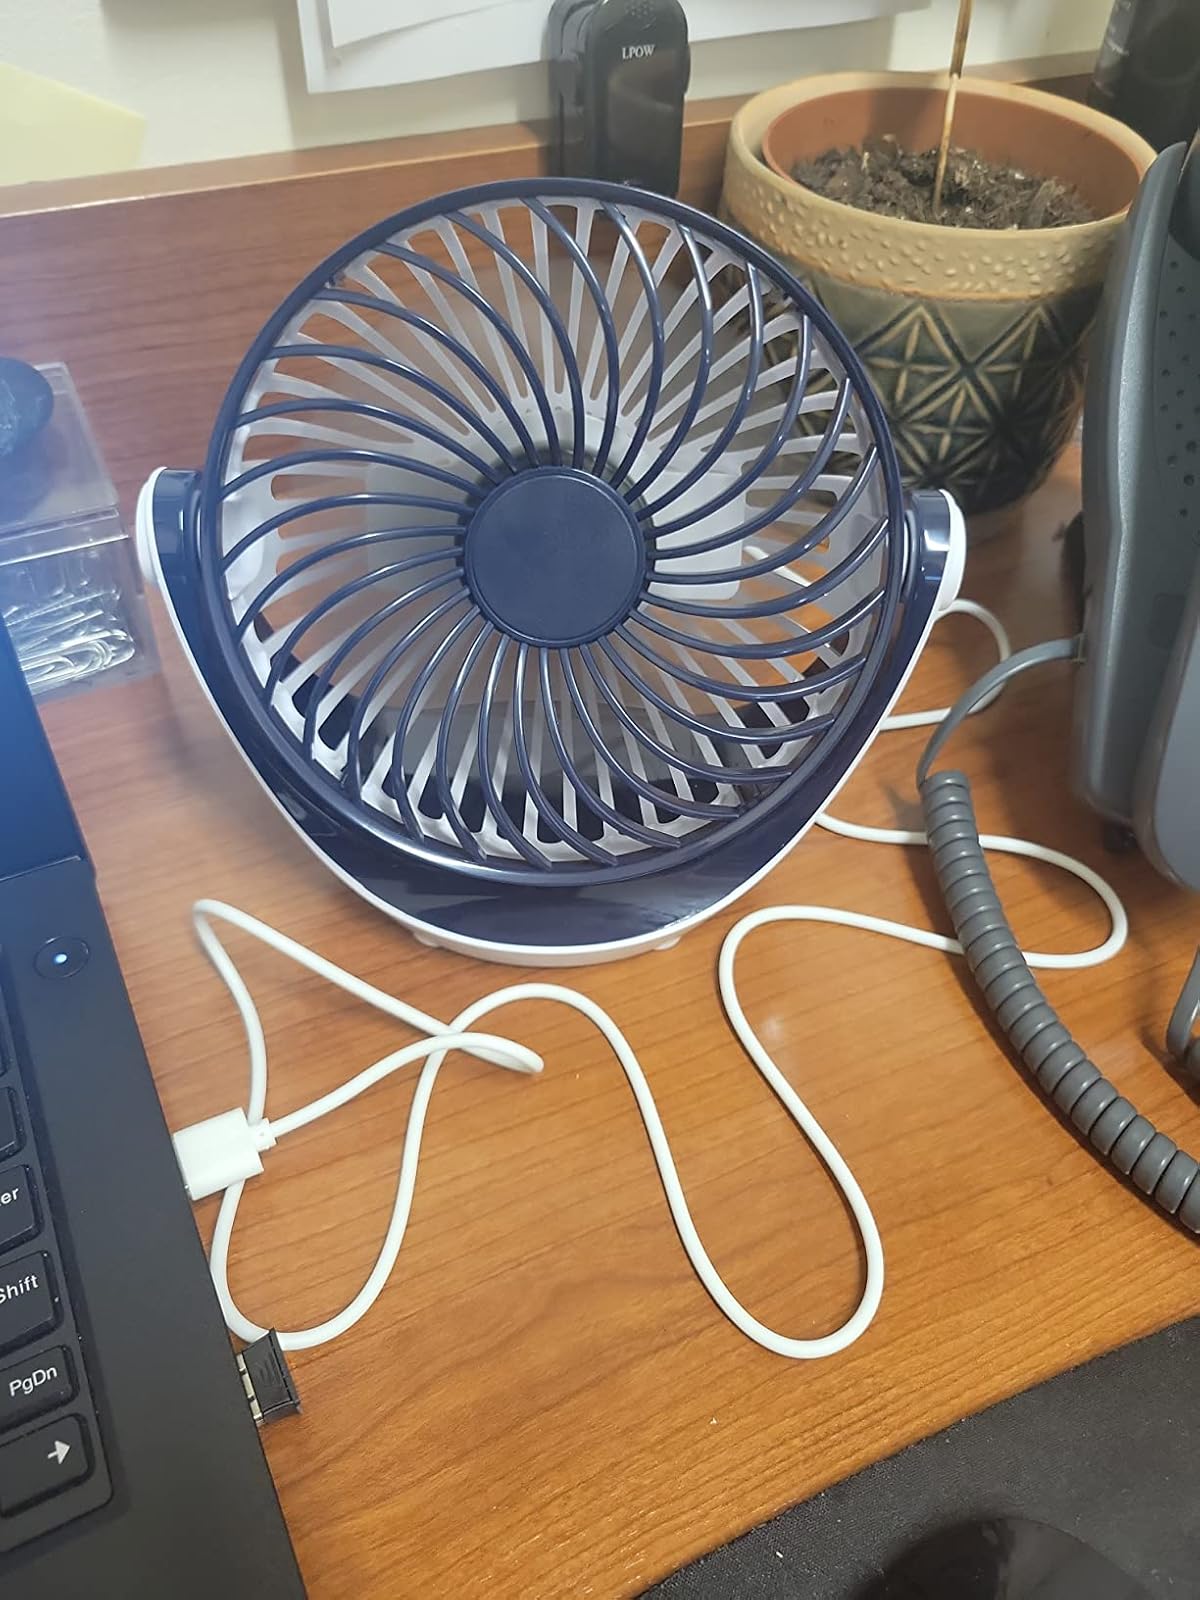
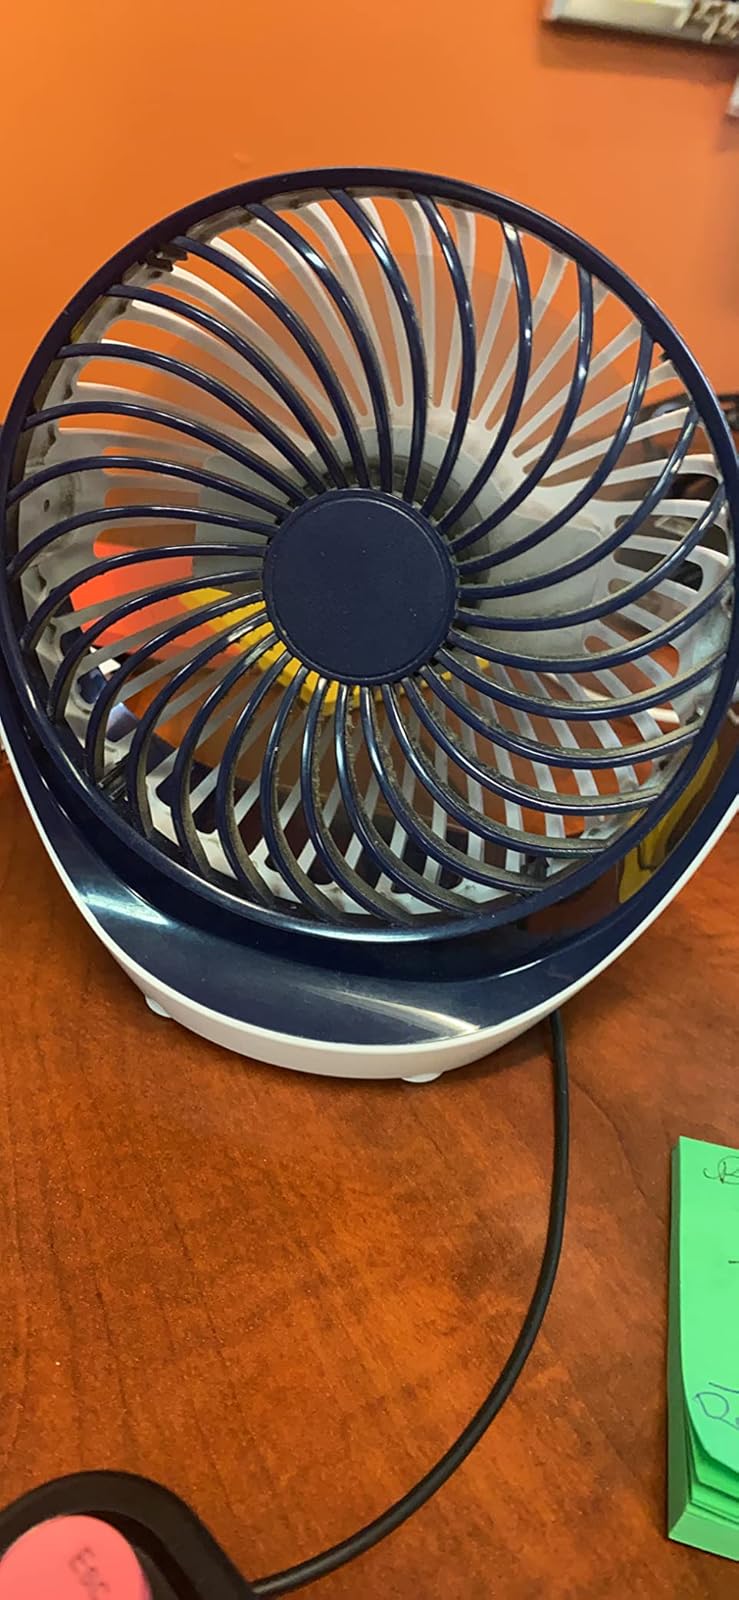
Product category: fan
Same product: yes